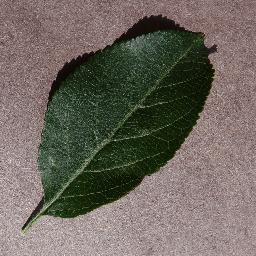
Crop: apple
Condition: healthy